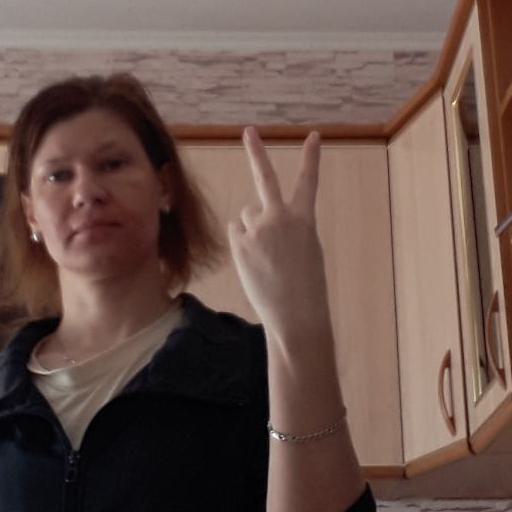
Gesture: peace_inverted